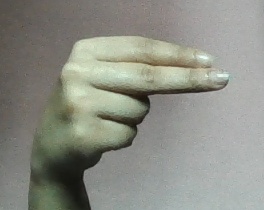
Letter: ain